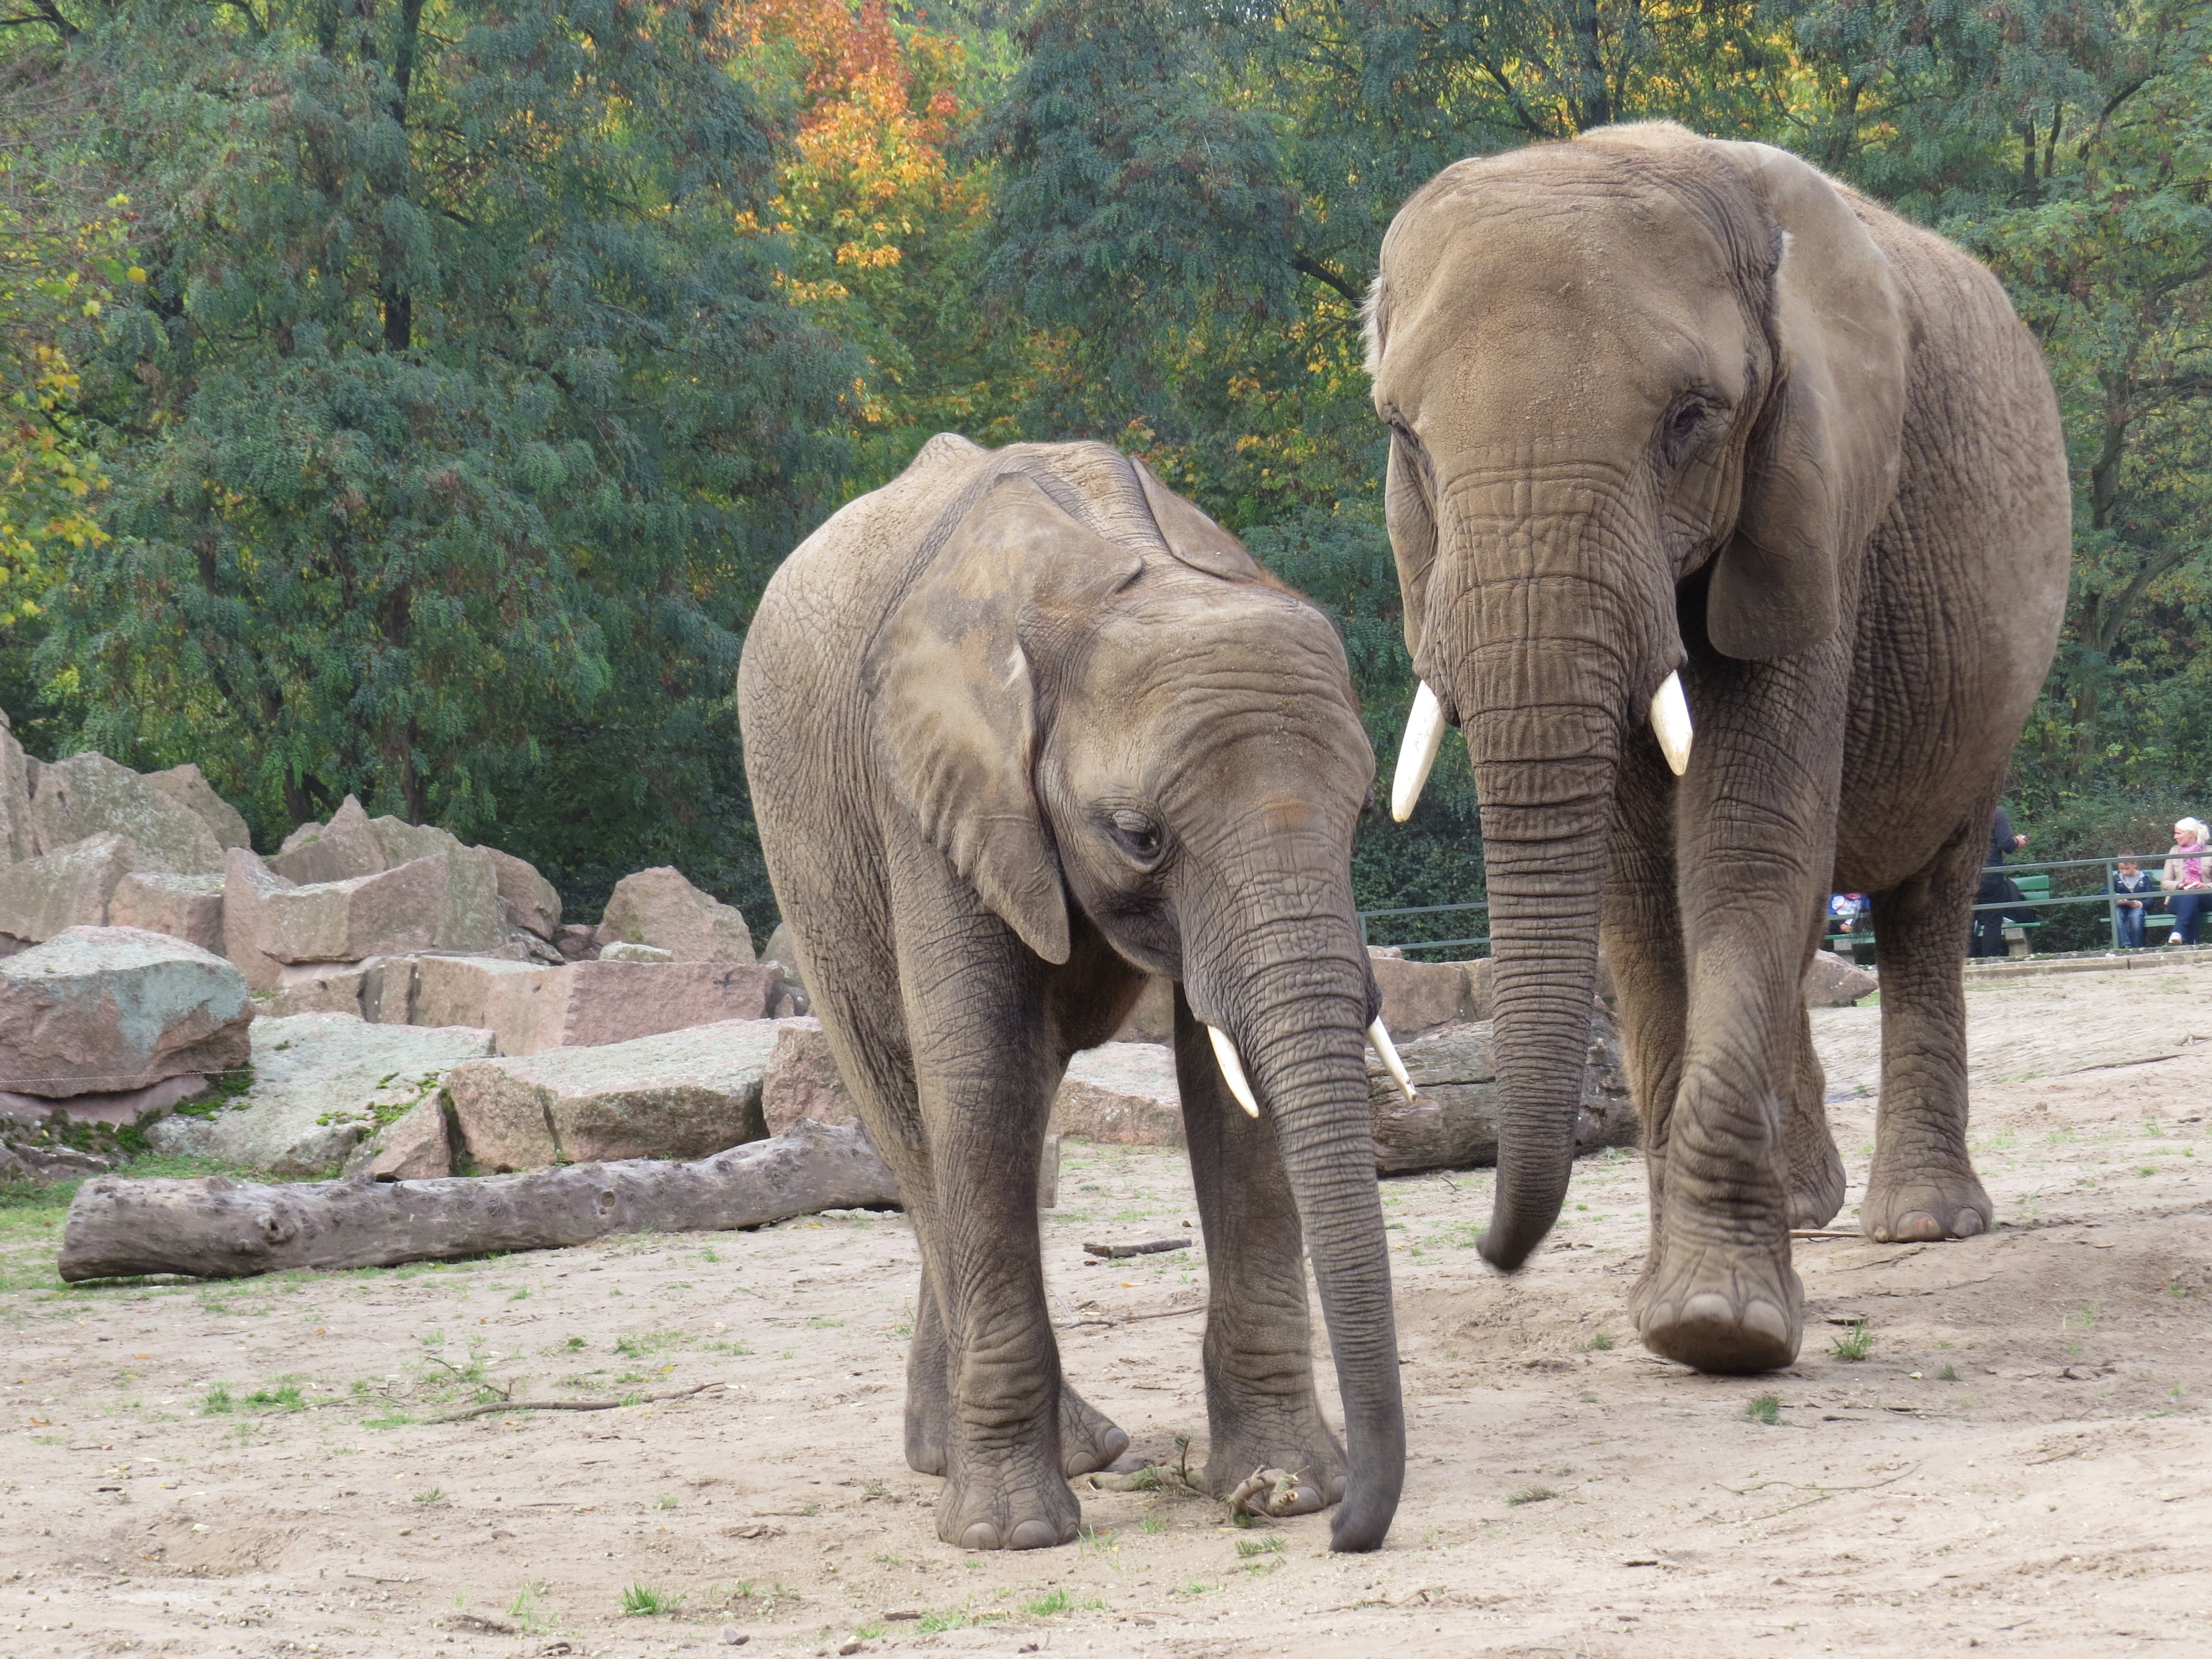
adventure, wildlife, zoo, mammal, fauna, elephant, animals, mammals, safari, proboscidea, indian elephant, african elephant, elephants and mammoths, mahout